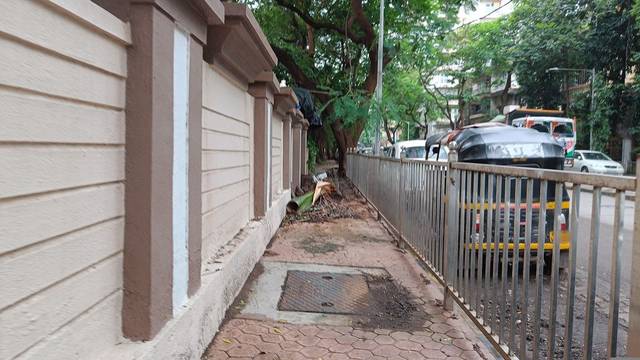
Region: India
Coordinates: 19.111, 72.837